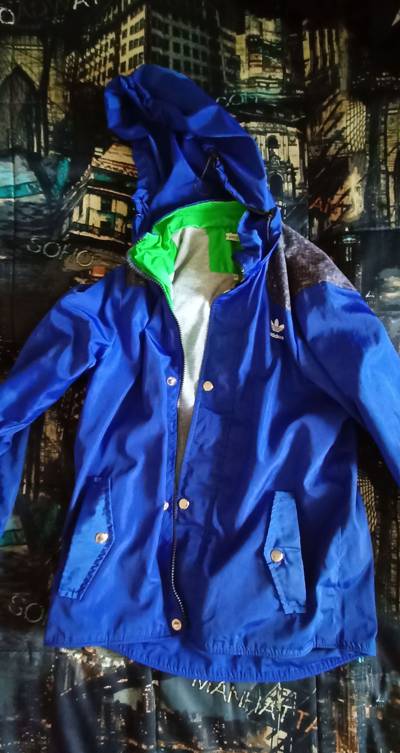
Waste category: clothes